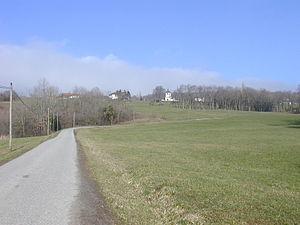
Vue Est de Chavannaz, chef-lieu (F-74270)
Chavannaz est une commune française située dans le département de la Haute-Savoie, en région Auvergne-Rhône-Alpes.